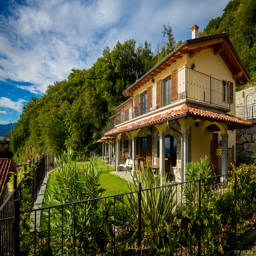
frontal view of the villa